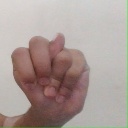
अक्षर: न